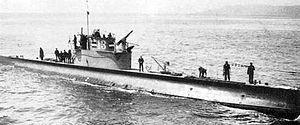
Le HNLMS O 13 ou Hr.Ms. O 13 était un sous-marin de la classe O 12 de la Koninklijke Marine qui a servi pendant la Seconde Guerre mondiale.